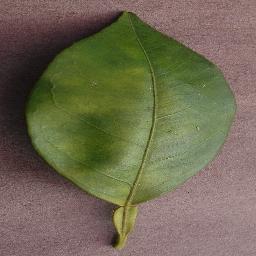
Label: Orange___Haunglongbing_(Citrus_greening)